Answer in natural language. Consider the 3D positions of the objects in the scene and not just the 2D positions in the image. Is the centerpoint of  brown colour  countertop lx at a higher height than brown colour cube shape wooden material? Choose between the following options: yes or no
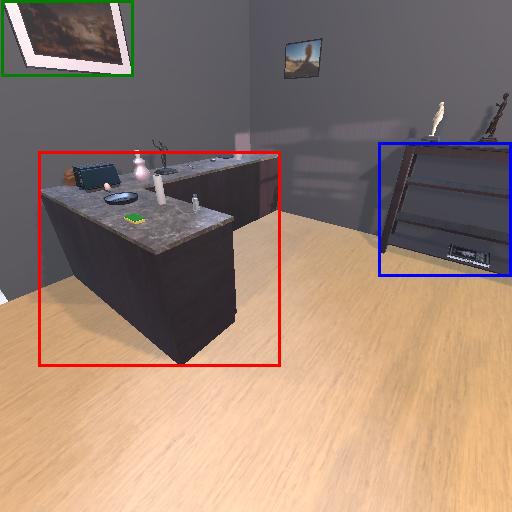
<answer>no</answer>